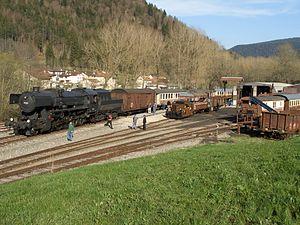
Le Vapeur Val-de-Travers est un chemin de fer touristique, et un musée ferroviaire, situé à St-Sulpice dans le canton de Neuchâtel en Suisse.